Per Mertesacker

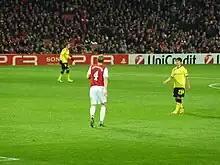
Mertesacker and Arsenal against Borussia Dortmund in the UEFA Champions League

On 31 August 2011, Arsenal confirmed they had signed Mertesacker on a four-year contract. He was presented the number 4 shirt previously worn by former team captain Cesc Fàbregas. In his first month at the club, Mertesacker started in every one of his available league and European matches since his summer move, battling on through the month with various defensive partners as injury problems mounted. "I want to do a good job, especially in the defence," he said. "That is my role. If the coach praises me then that is a great thing but I have to go on and keep on working." In November, he enjoyed a positive month at the heart of the Arsenal defence as he developed his partnership with fellow defender Laurent Koscielny. The Germany international helped the "Gunners" to victories against Sunderland, Stoke City and Chelsea – and was outstanding as Arsenal kept a clean sheet in the away victory in Marseille. He remained an integral part of Arsène Wenger's first team, playing in every one of Arsenal's available Premier League fixtures over the next month. He was virtually ever-present over January, missing only the FA Cup victory over Leeds United through illness.